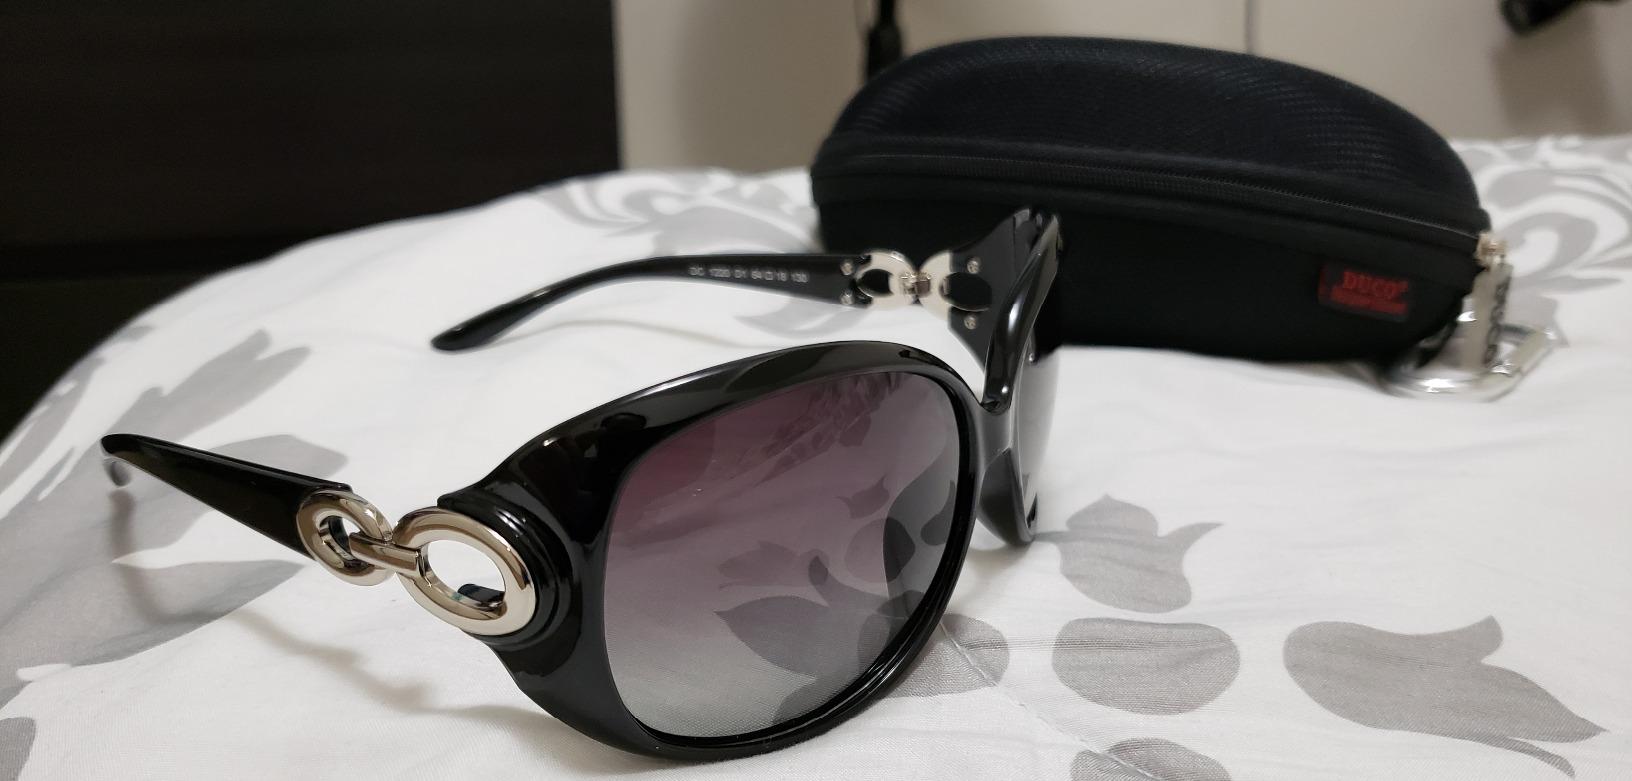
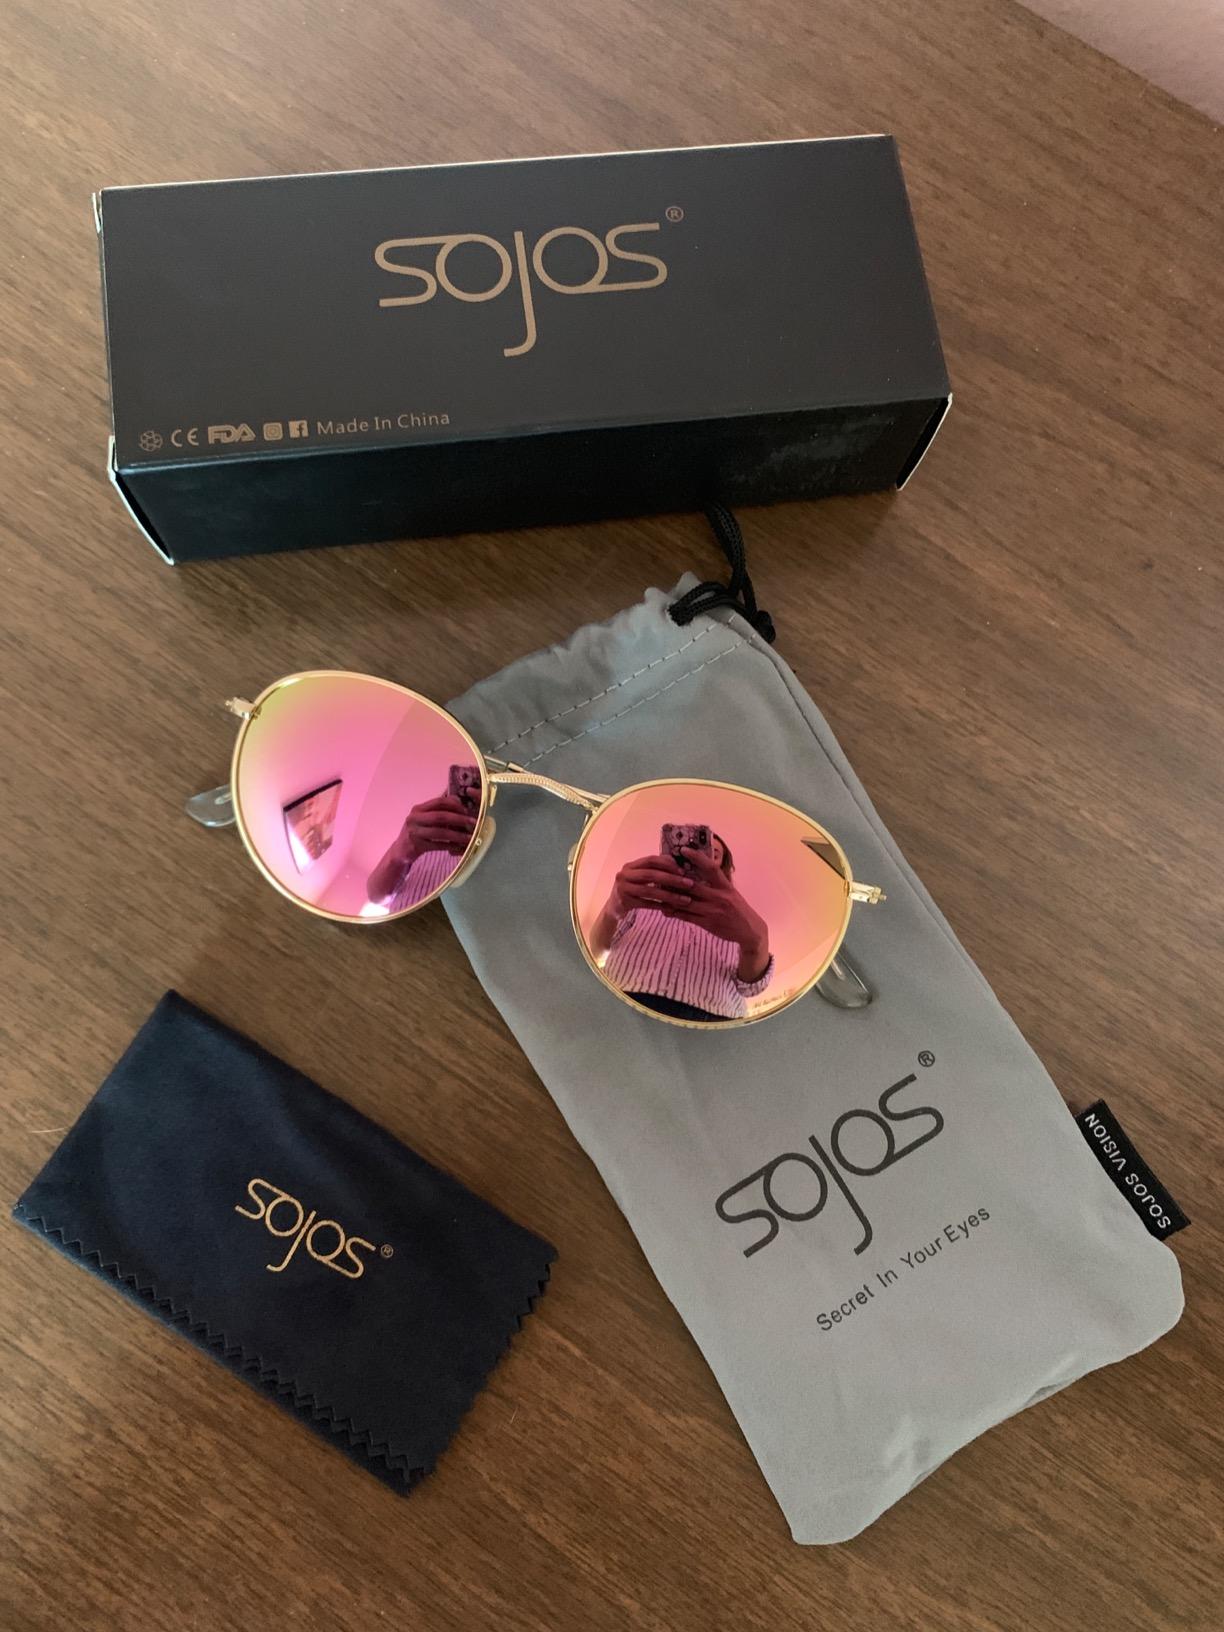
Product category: accessories_sunglasses
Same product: no